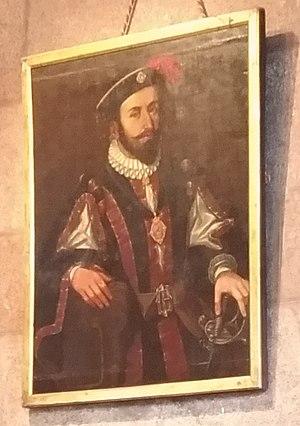
Portrait supposé de Jean III Girard, chevalier, seigneur de Bazoges-en-Pareds, Moricq, etc., panetier de France, conseiller des rois François Ier et Henri II, chevalier de l'Ordre de Saint-Michel (château de la Guignardière)
La famille de Girard de Bazoges est une ancienne famille de la haute noblesse poitevine, apparu vers 1120 dans le Talmondais et éteinte en 1563 dans la famille de Poussard du Vigean. Ses membres furent notamment seigneurs de Bazoges-en-Pareds, la Guignardière, Moricq, Saint-Martin-Lars, la Tour d'Anguitard, et plus d'une vingtaine d'autres places en Poitou et ailleurs.
Jean III Girard, ou Jehan III Girard selon l'orthographe de l'époque, mort en 1563, est un seigneur de la famille Girard, seigneurs de Bazoges-en-Pareds et de Moricq. C'est lui qui a fait bâtir l'actuel château de la Guignardière à Avrillé.